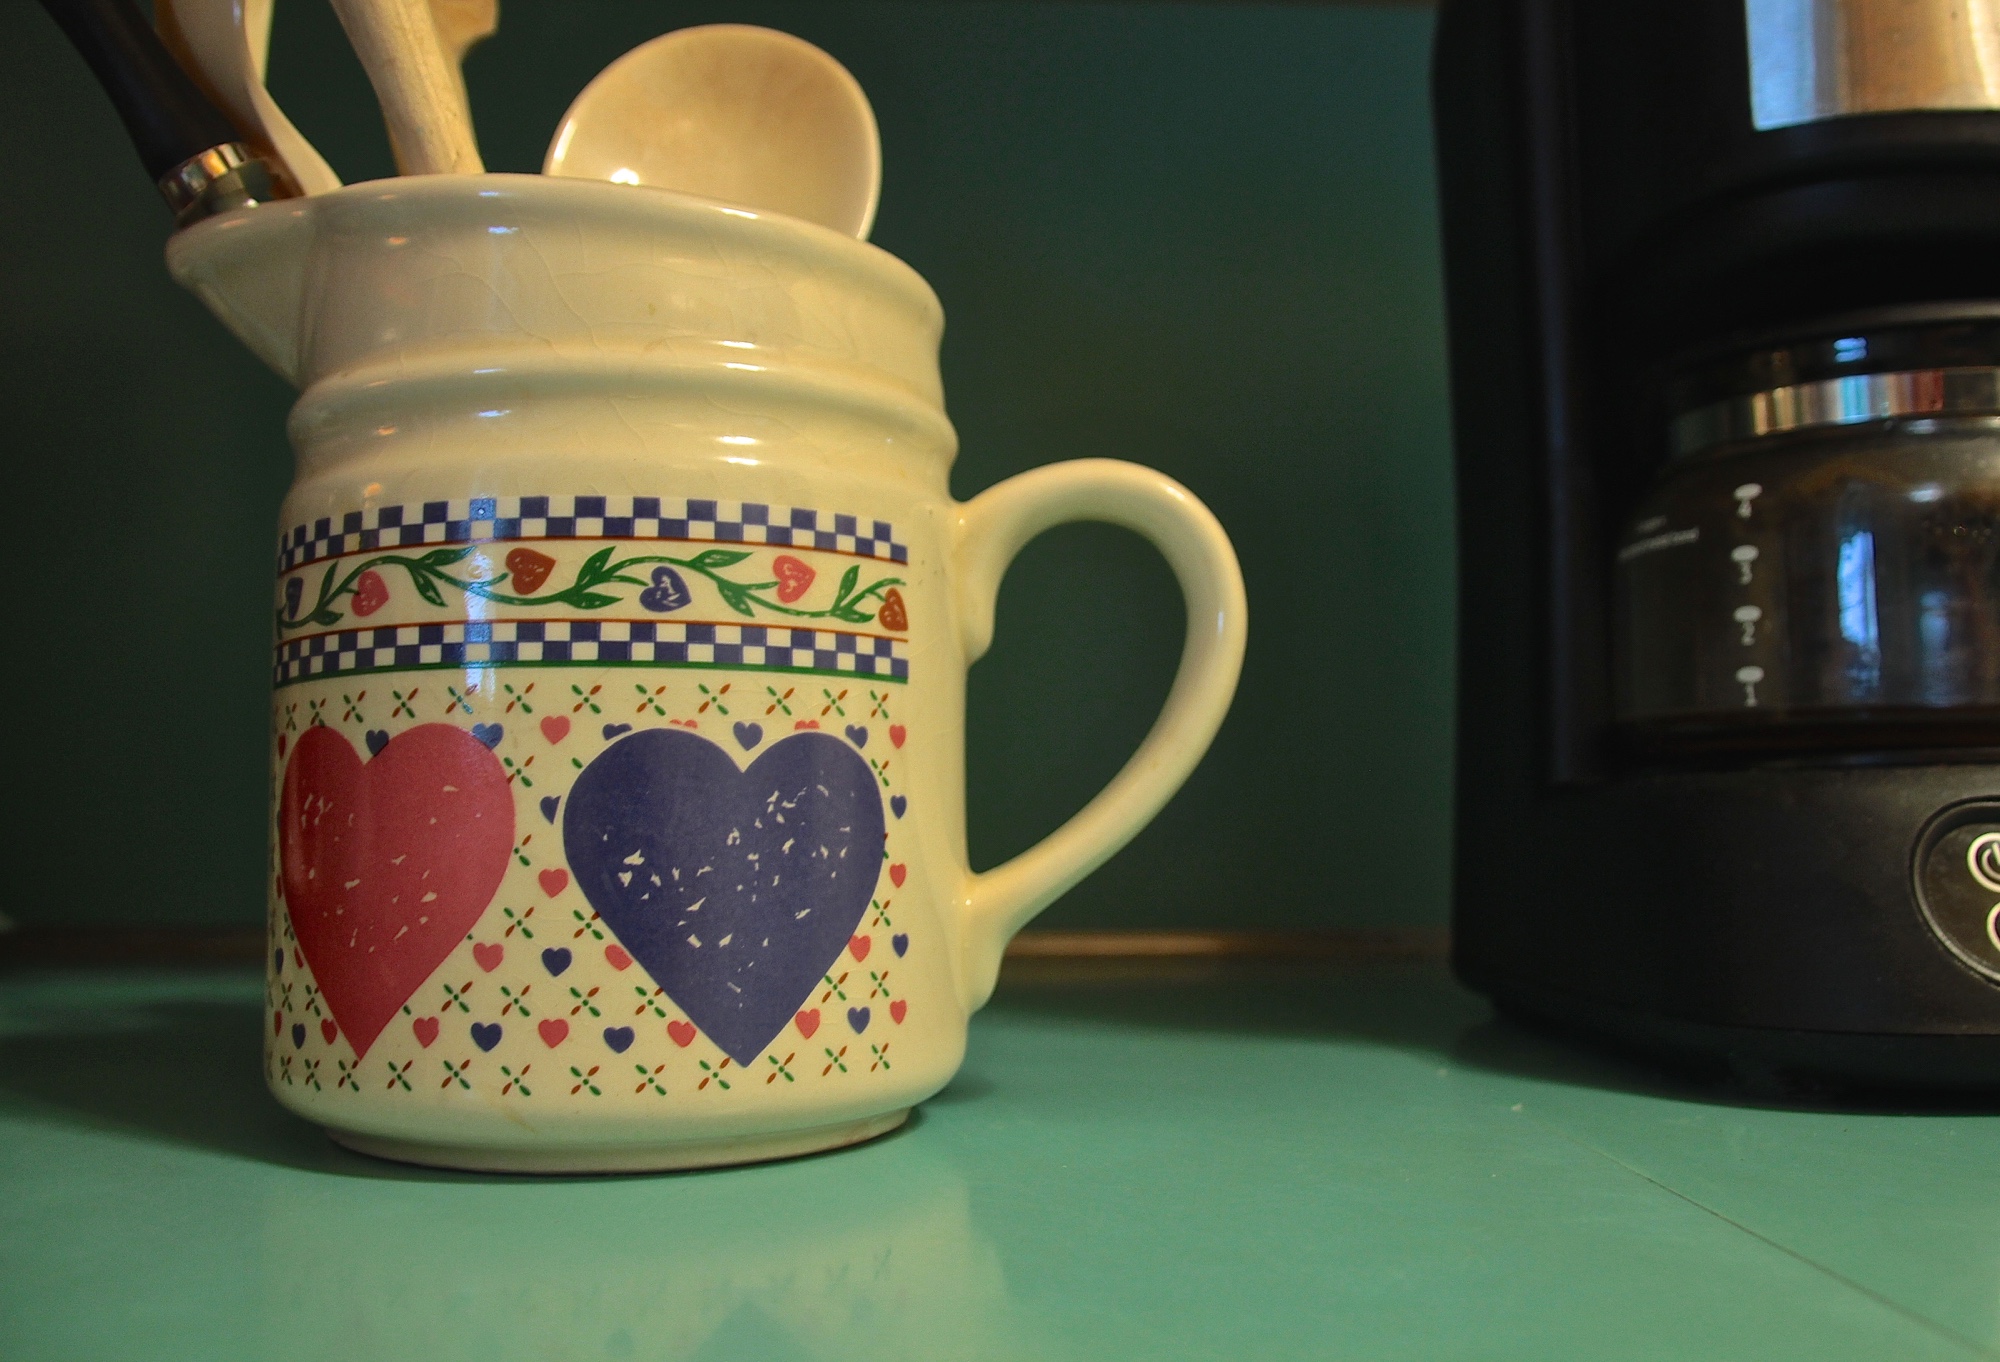
cup, heart, ceramic, drink, mug, coffee cup, product, art, 3652015, odc, 365the2015edition, day157, day157365, 6jun15, drinkware